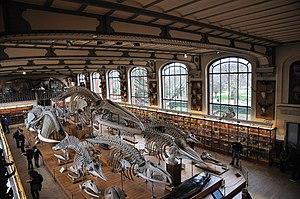
La paléontologie est la discipline scientifique qui étudie les restes fossiles des êtres vivants du passé et les implications évolutives de ces études.
Les Dinosauria, plus communément appelés dinosaures, forment un super-ordre ainsi qu'un clade extrêmement diversifié de sauropsides de la sous-classe des diapsides. Ce sont des archosaures ovipares, ayant en commun une posture érigée et partageant un certain nombre de synapomorphies telles que la présence d'une crête deltopectorale allongée au niveau de l'humérus et un acetabulum perforant le bassin. Présents dès le milieu du Ladinien, il y a environ 240 Ma, la branche non avienne des dinosaures disparait entièrement lors de l'extinction Crétacé-Paléogène il y a 66 Ma. Les oiseaux, la branche avienne des dinosaures, a émergé de petits dinosaures théropodes du Jurassique supérieur. Ainsi la survie des oiseaux à cette extinction, leur diversification considérable durant le Cénozoïque, en fait le seul groupe vivant actuel de dinosaures.
Le Muséum national d'histoire naturelle est un établissement français d'enseignement, de recherche et de diffusion de la culture scientifique naturaliste. Fondé en 1793 en continuité du Jardin royal des plantes médicinales créé en 1626, c'est l'un des plus anciens établissements mondiaux de ce type. Il est doté du statut de grand établissement et placé sous la double tutelle administrative des ministères de l'Enseignement supérieur et de la Recherche et de l'Environnement. Son siège est le jardin des plantes de Paris mais il comporte d'autres sites, aussi bien à Paris qu'en différents lieux de France. Le Muséum dispose d'un personnel d'environ 2 200 membres dont 500 chercheurs. Depuis la réforme de 2014, il est dirigé par un président, assisté de directeurs-généraux délégués.